Nasi lemak

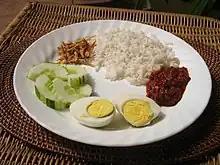
Traditional Malaysian nasi lemak in its basic form: sambal, fried anchovies, sliced cucumbers, and boiled egg.

In Malaysia and Singapore, nasi lemak comes in many variations, as it is prepared by different chefs from different cultures.